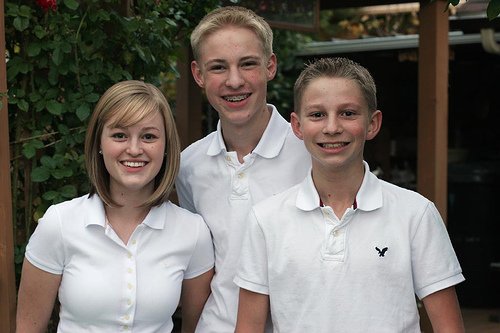
Label: not_food